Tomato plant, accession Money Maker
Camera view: tilt-top (135 deg); turntable rotation: 300 degrees
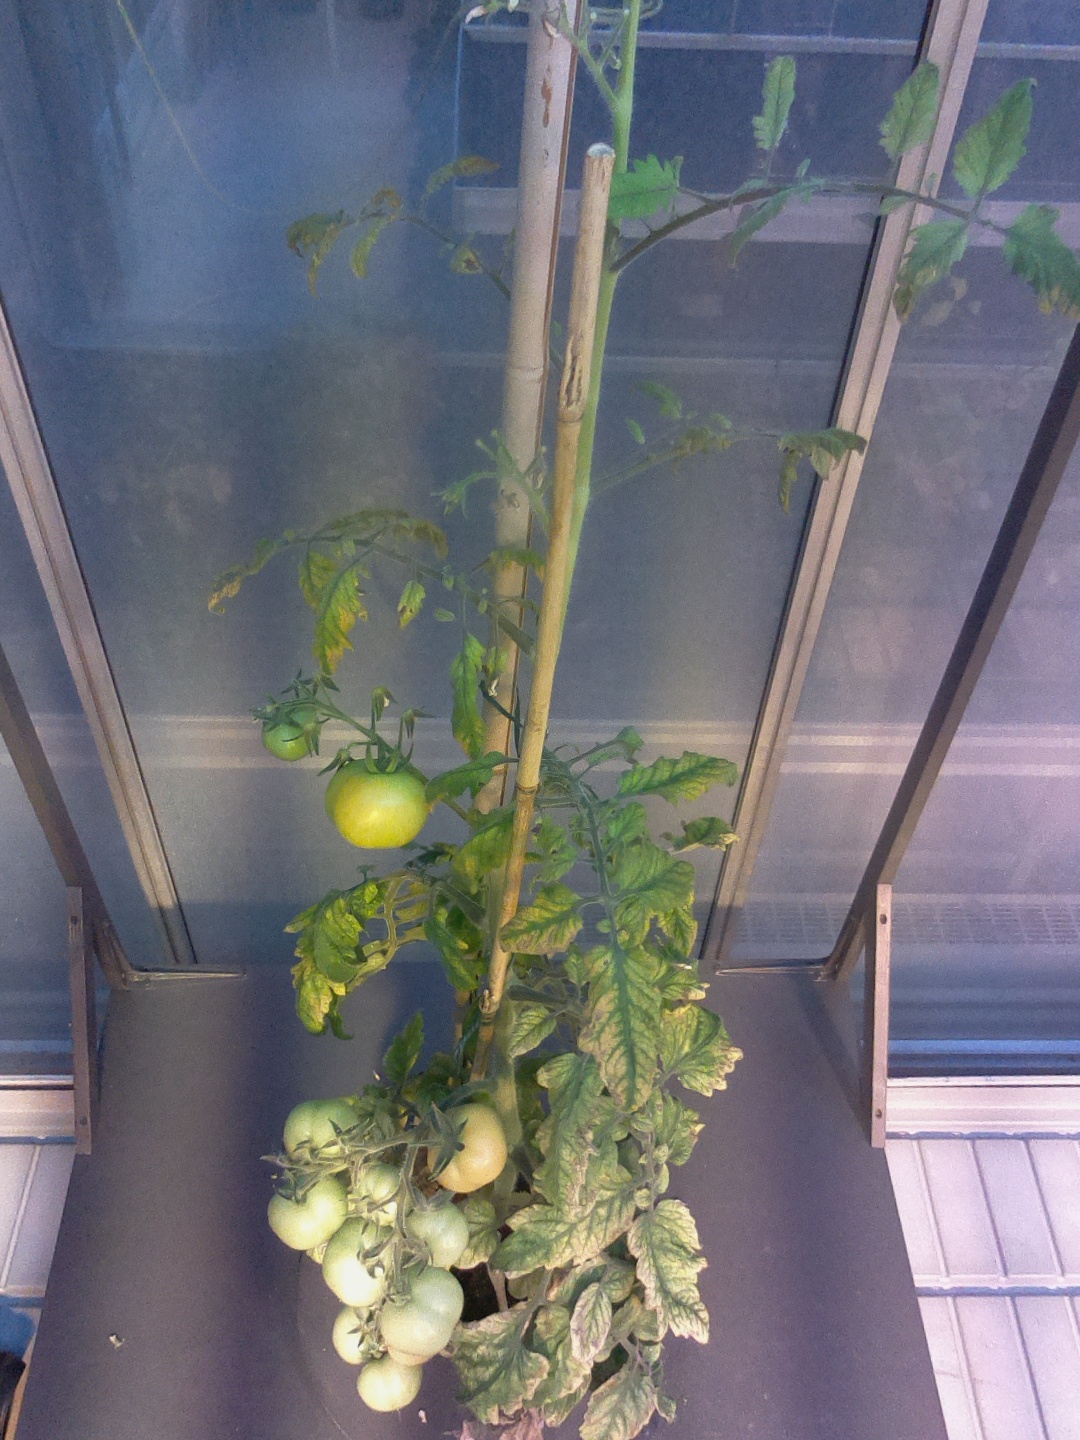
BBCH growth stage 80: fruits start showing typical ripe color (orange -> red)